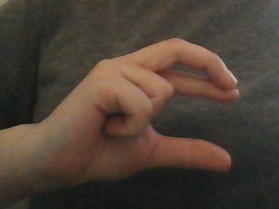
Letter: thal